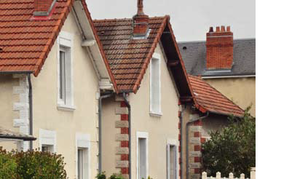
Vue de pavillons du quartier de Moulon à Bourges
Bourges est une commune française, préfecture du département du Cher. Avec 64 551 habitants en 2017, il s'agit de la commune la plus peuplée du département. Au centre d'une aire urbaine de 140 350 habitants, Bourges est la troisième commune la plus peuplée de la région Centre-Val de Loire, après Tours et Orléans, et devant Blois, Châteauroux et Chartres.